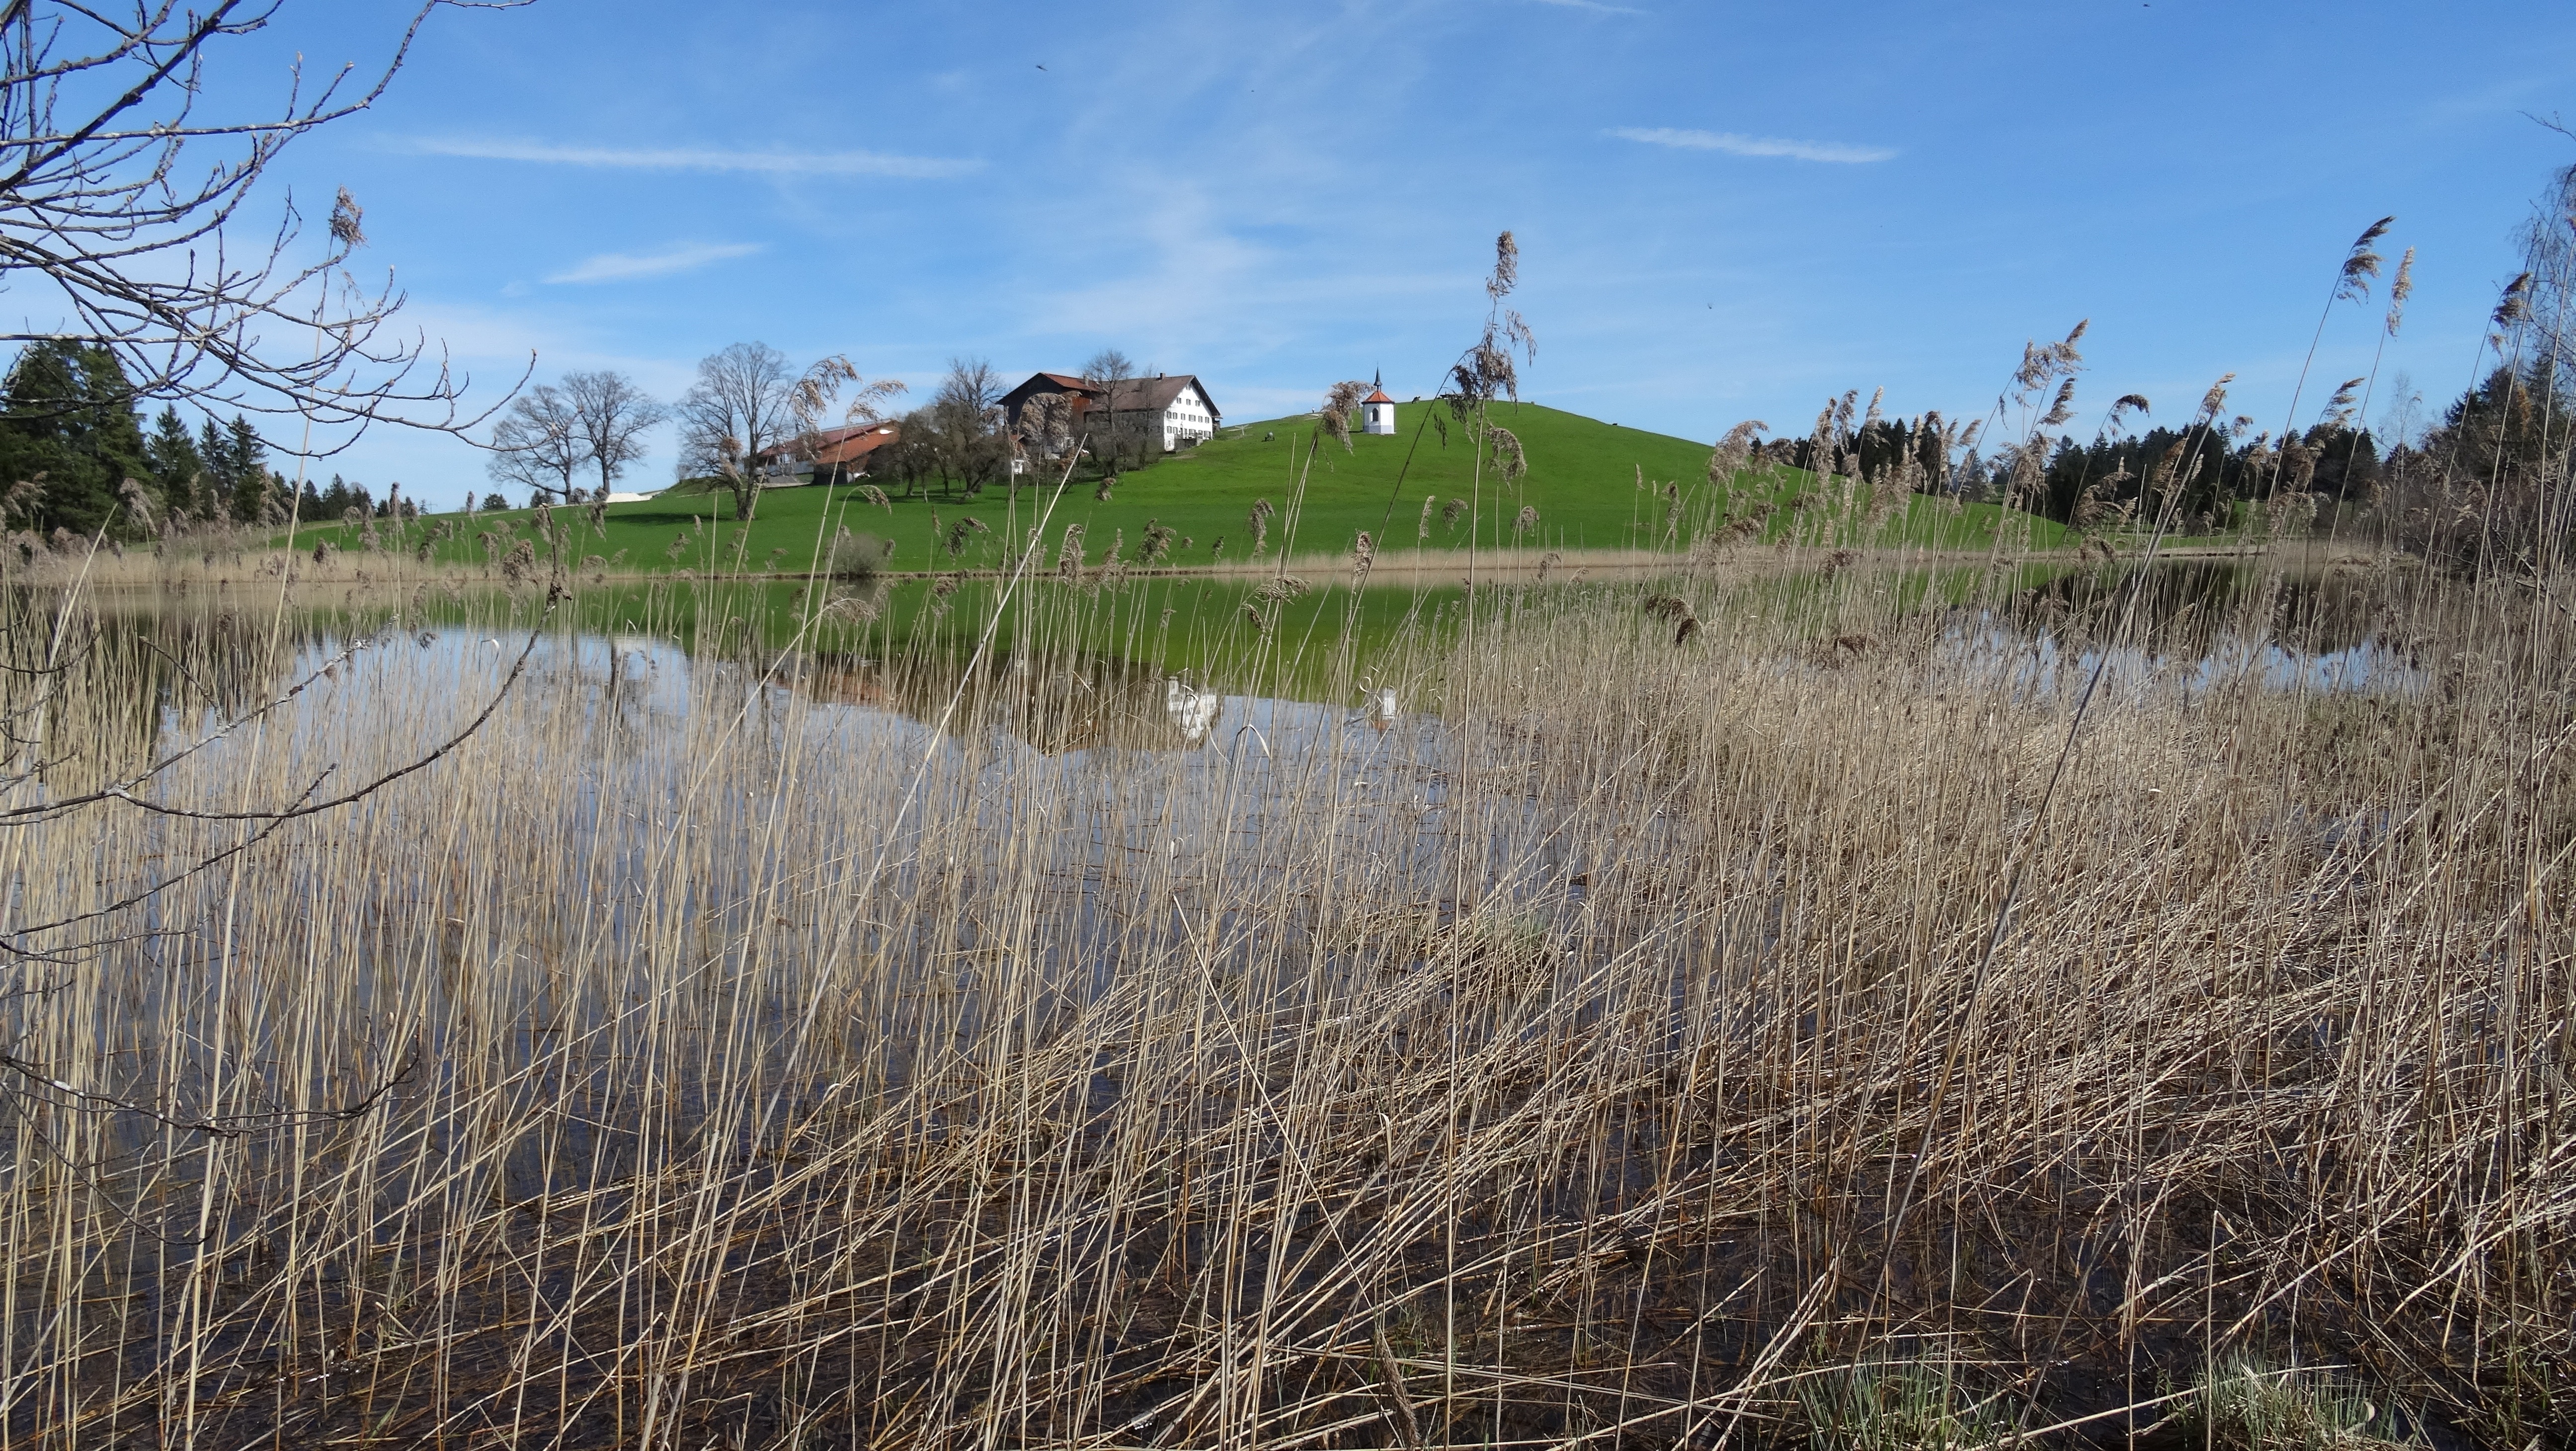
grass, marsh, swamp, wilderness, field, farm, meadow, prairie, lake, reed, pond, ranch, chapel, grassland, wetland, bog, bavaria, habitat, ecosystem, rural area, water reflection, allg u, fen, natural environment, grass family, phragmites, land lot, hegratsrieder lake